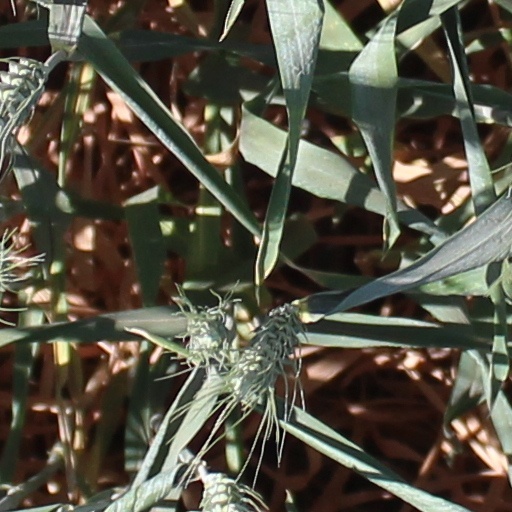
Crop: wheat